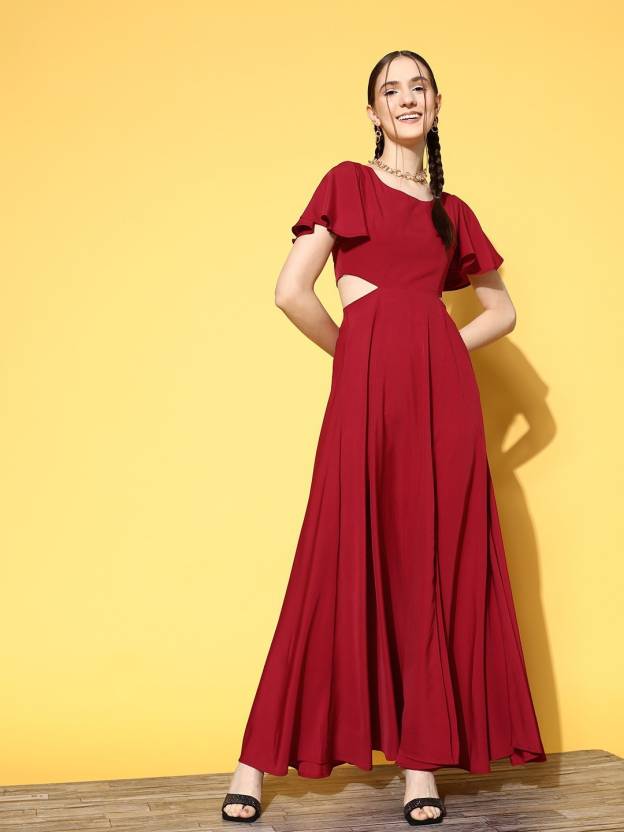
Product: Women Maxi Maroon Dress
Price: ₹699
Colors: Maroon
Pattern: Solid
Description: Adorn your bold fashion sense a little more this season with the tint of exoticness by donning this ravishing Maroon Solid High Slit Cut-Out Detail Maxi Dress from Berrylush. Decked with an astonishing amalgam of maroon shade and solid pattern that lends this dress a fashion-flattering essence with a classy style note. Featuring a round neck design that gives this dress a practical detailing with a sophisticated appearance to your neckline. In addition, the concealed zip closure supports the ease of wearing attribute with secure fastening and clean sheen. Attend the upcoming casual party events fabulously by teaming up this maxi dress with a pair of stylish high-heels, minimalistic diamond jewellery, and a silver sling bag.